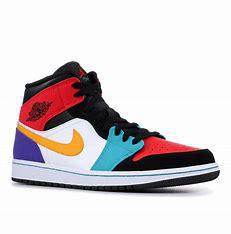
Brand: Nike
Model: 1 Mid